Sisak concentration camp

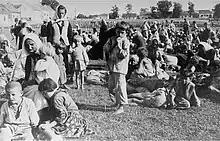
Serb women and children displaced following the Kozara Offensive, 1942

The second sub-camp, Sisak II, was reserved for those who were deemed unfit for forced labour. Its operators euphemistically referred to it as a "reception center for children and refugees" or the "shelter for children refugees". According to the historian Joseph Robert White, the first 1,200 children arrived from the Mlaka sub-camp on 29 July 1942, with subsequent transfers from Jasenovac V (Stara Gradiška) and Jastrebarsko taking place in August. According to the historians Paul R. Bartrop and Eve E. Grimm, Sisak II was officially established on 3 August 1942, following the Kozara Offensive against the Partisans in northwestern Bosnia. The first group of 906 children arrived at Sisak II on 3 August, according to Bartrop and Grimm, with an additional 650 children arriving the following day, and a third group of 1,272 on 6 August.